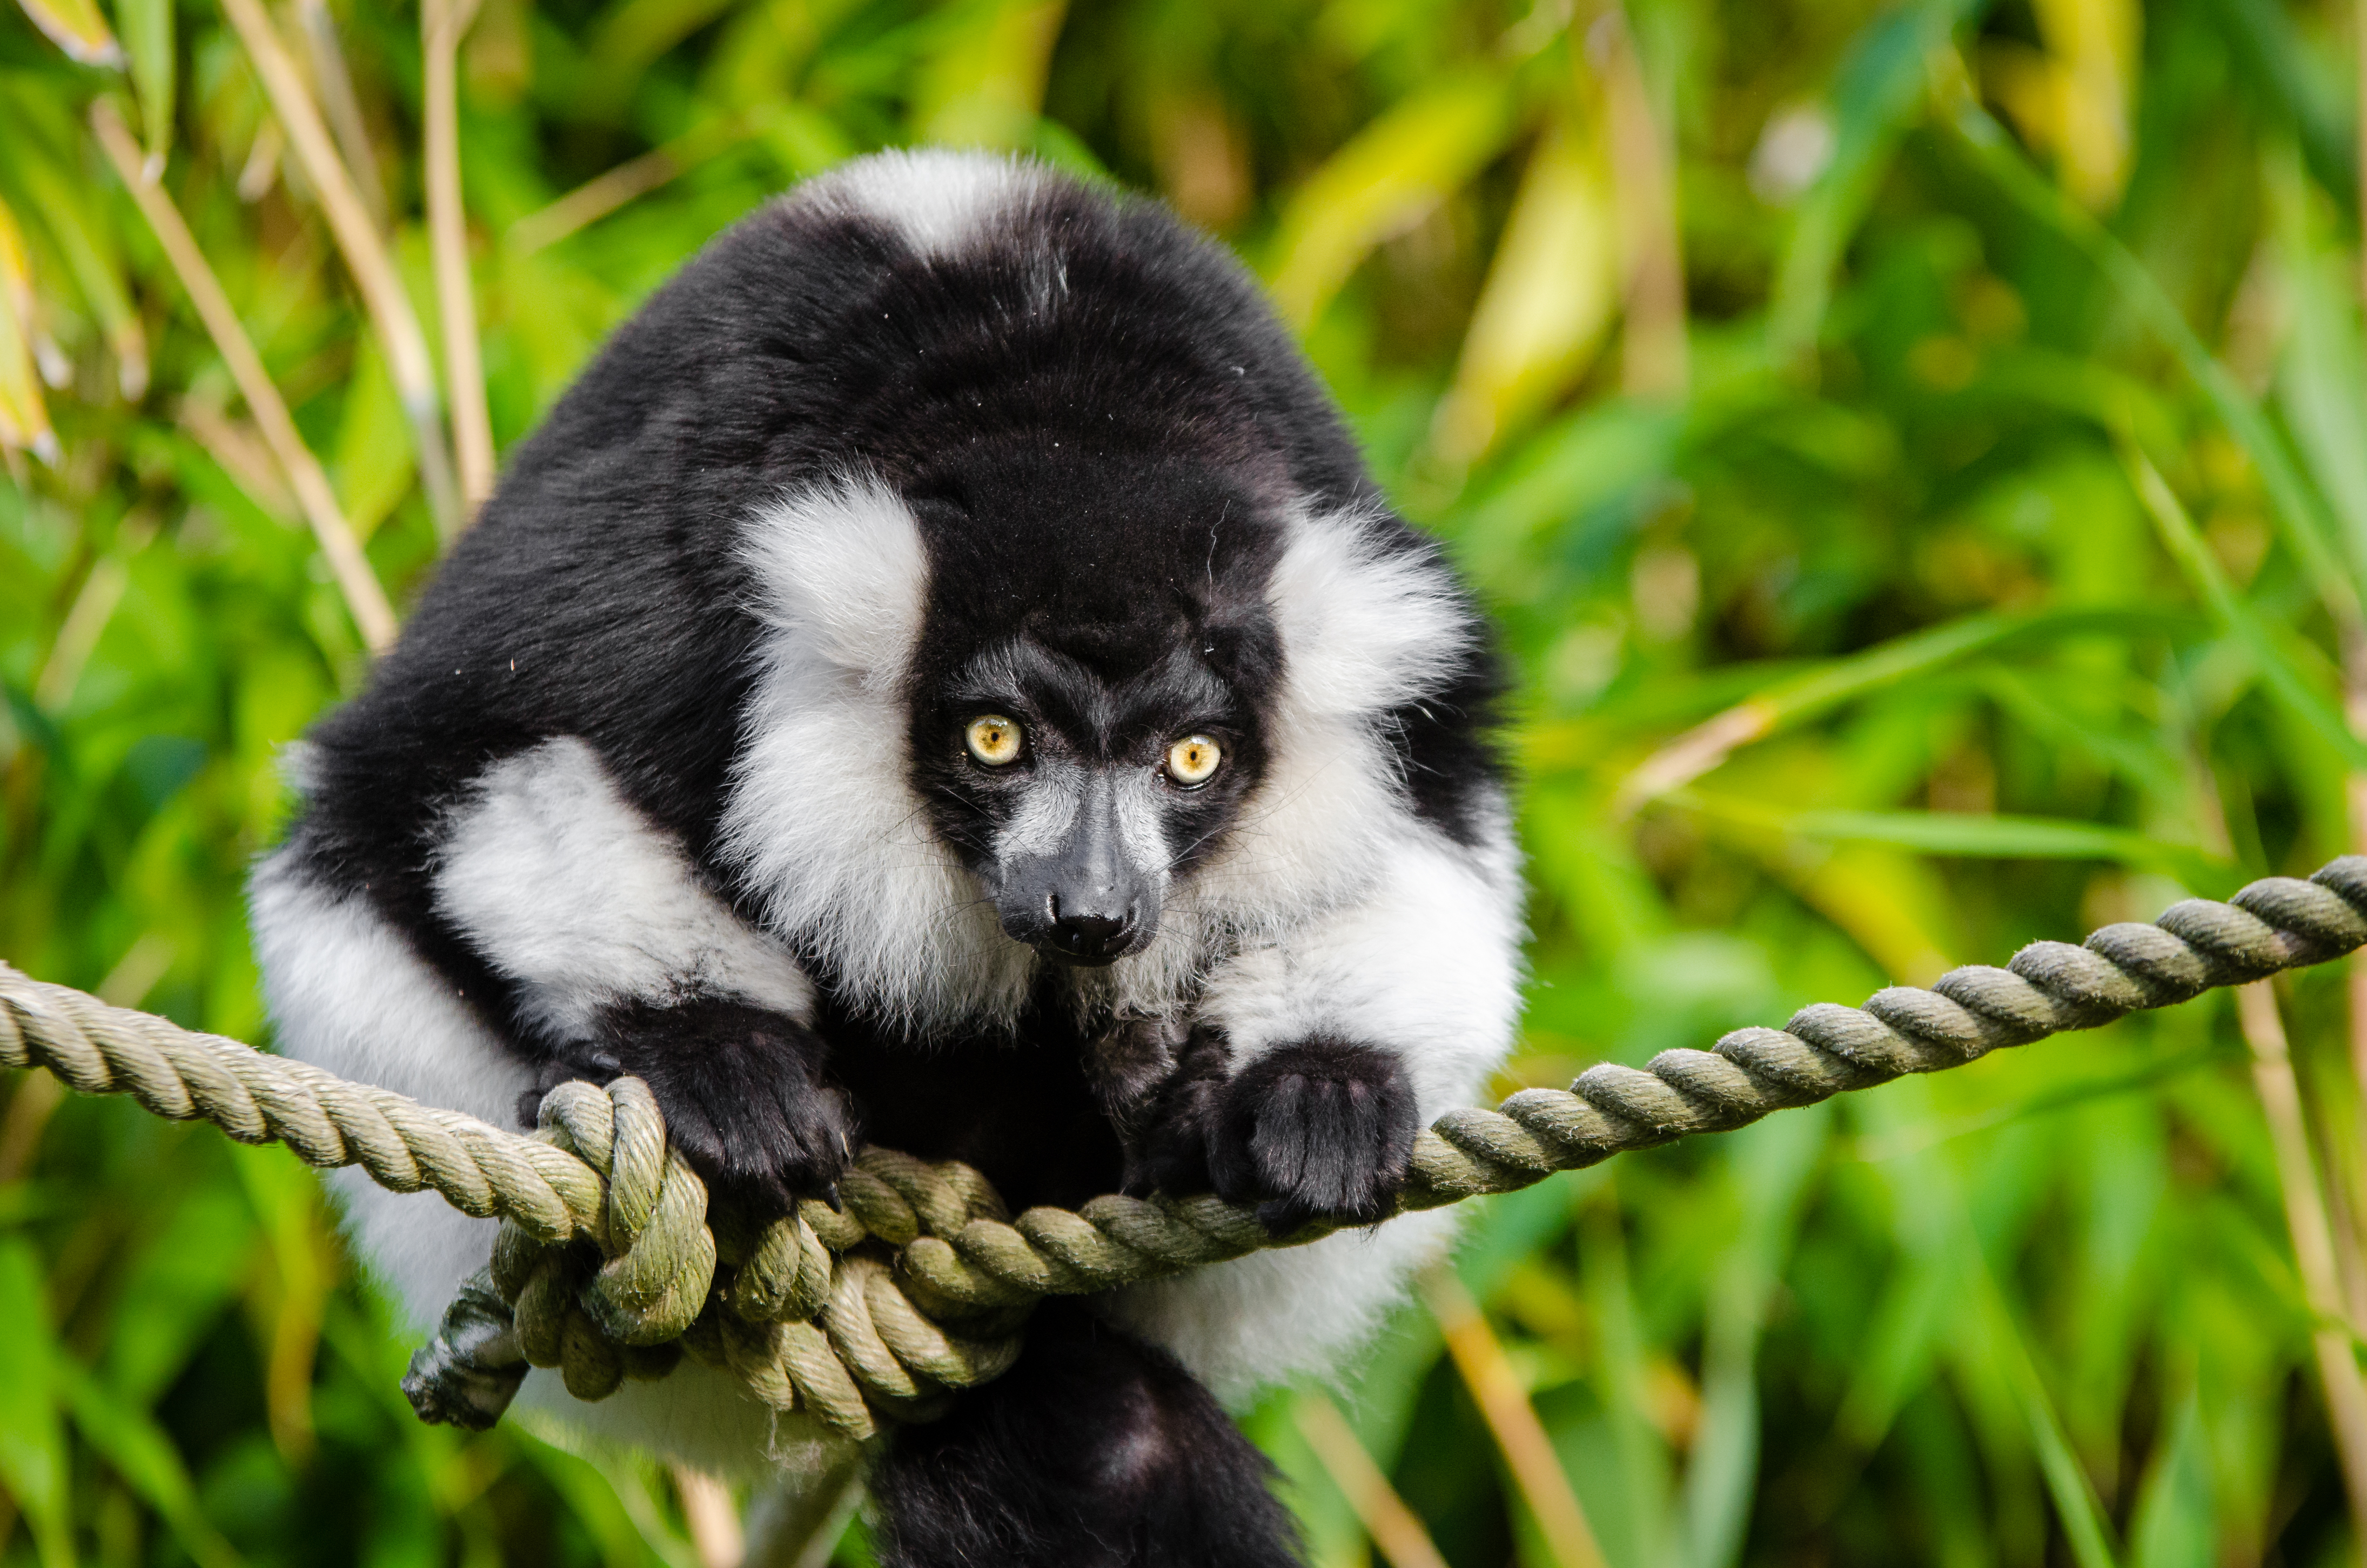
branch, wildlife, mammal, fauna, primate, vertebrate, lemur, new world monkey